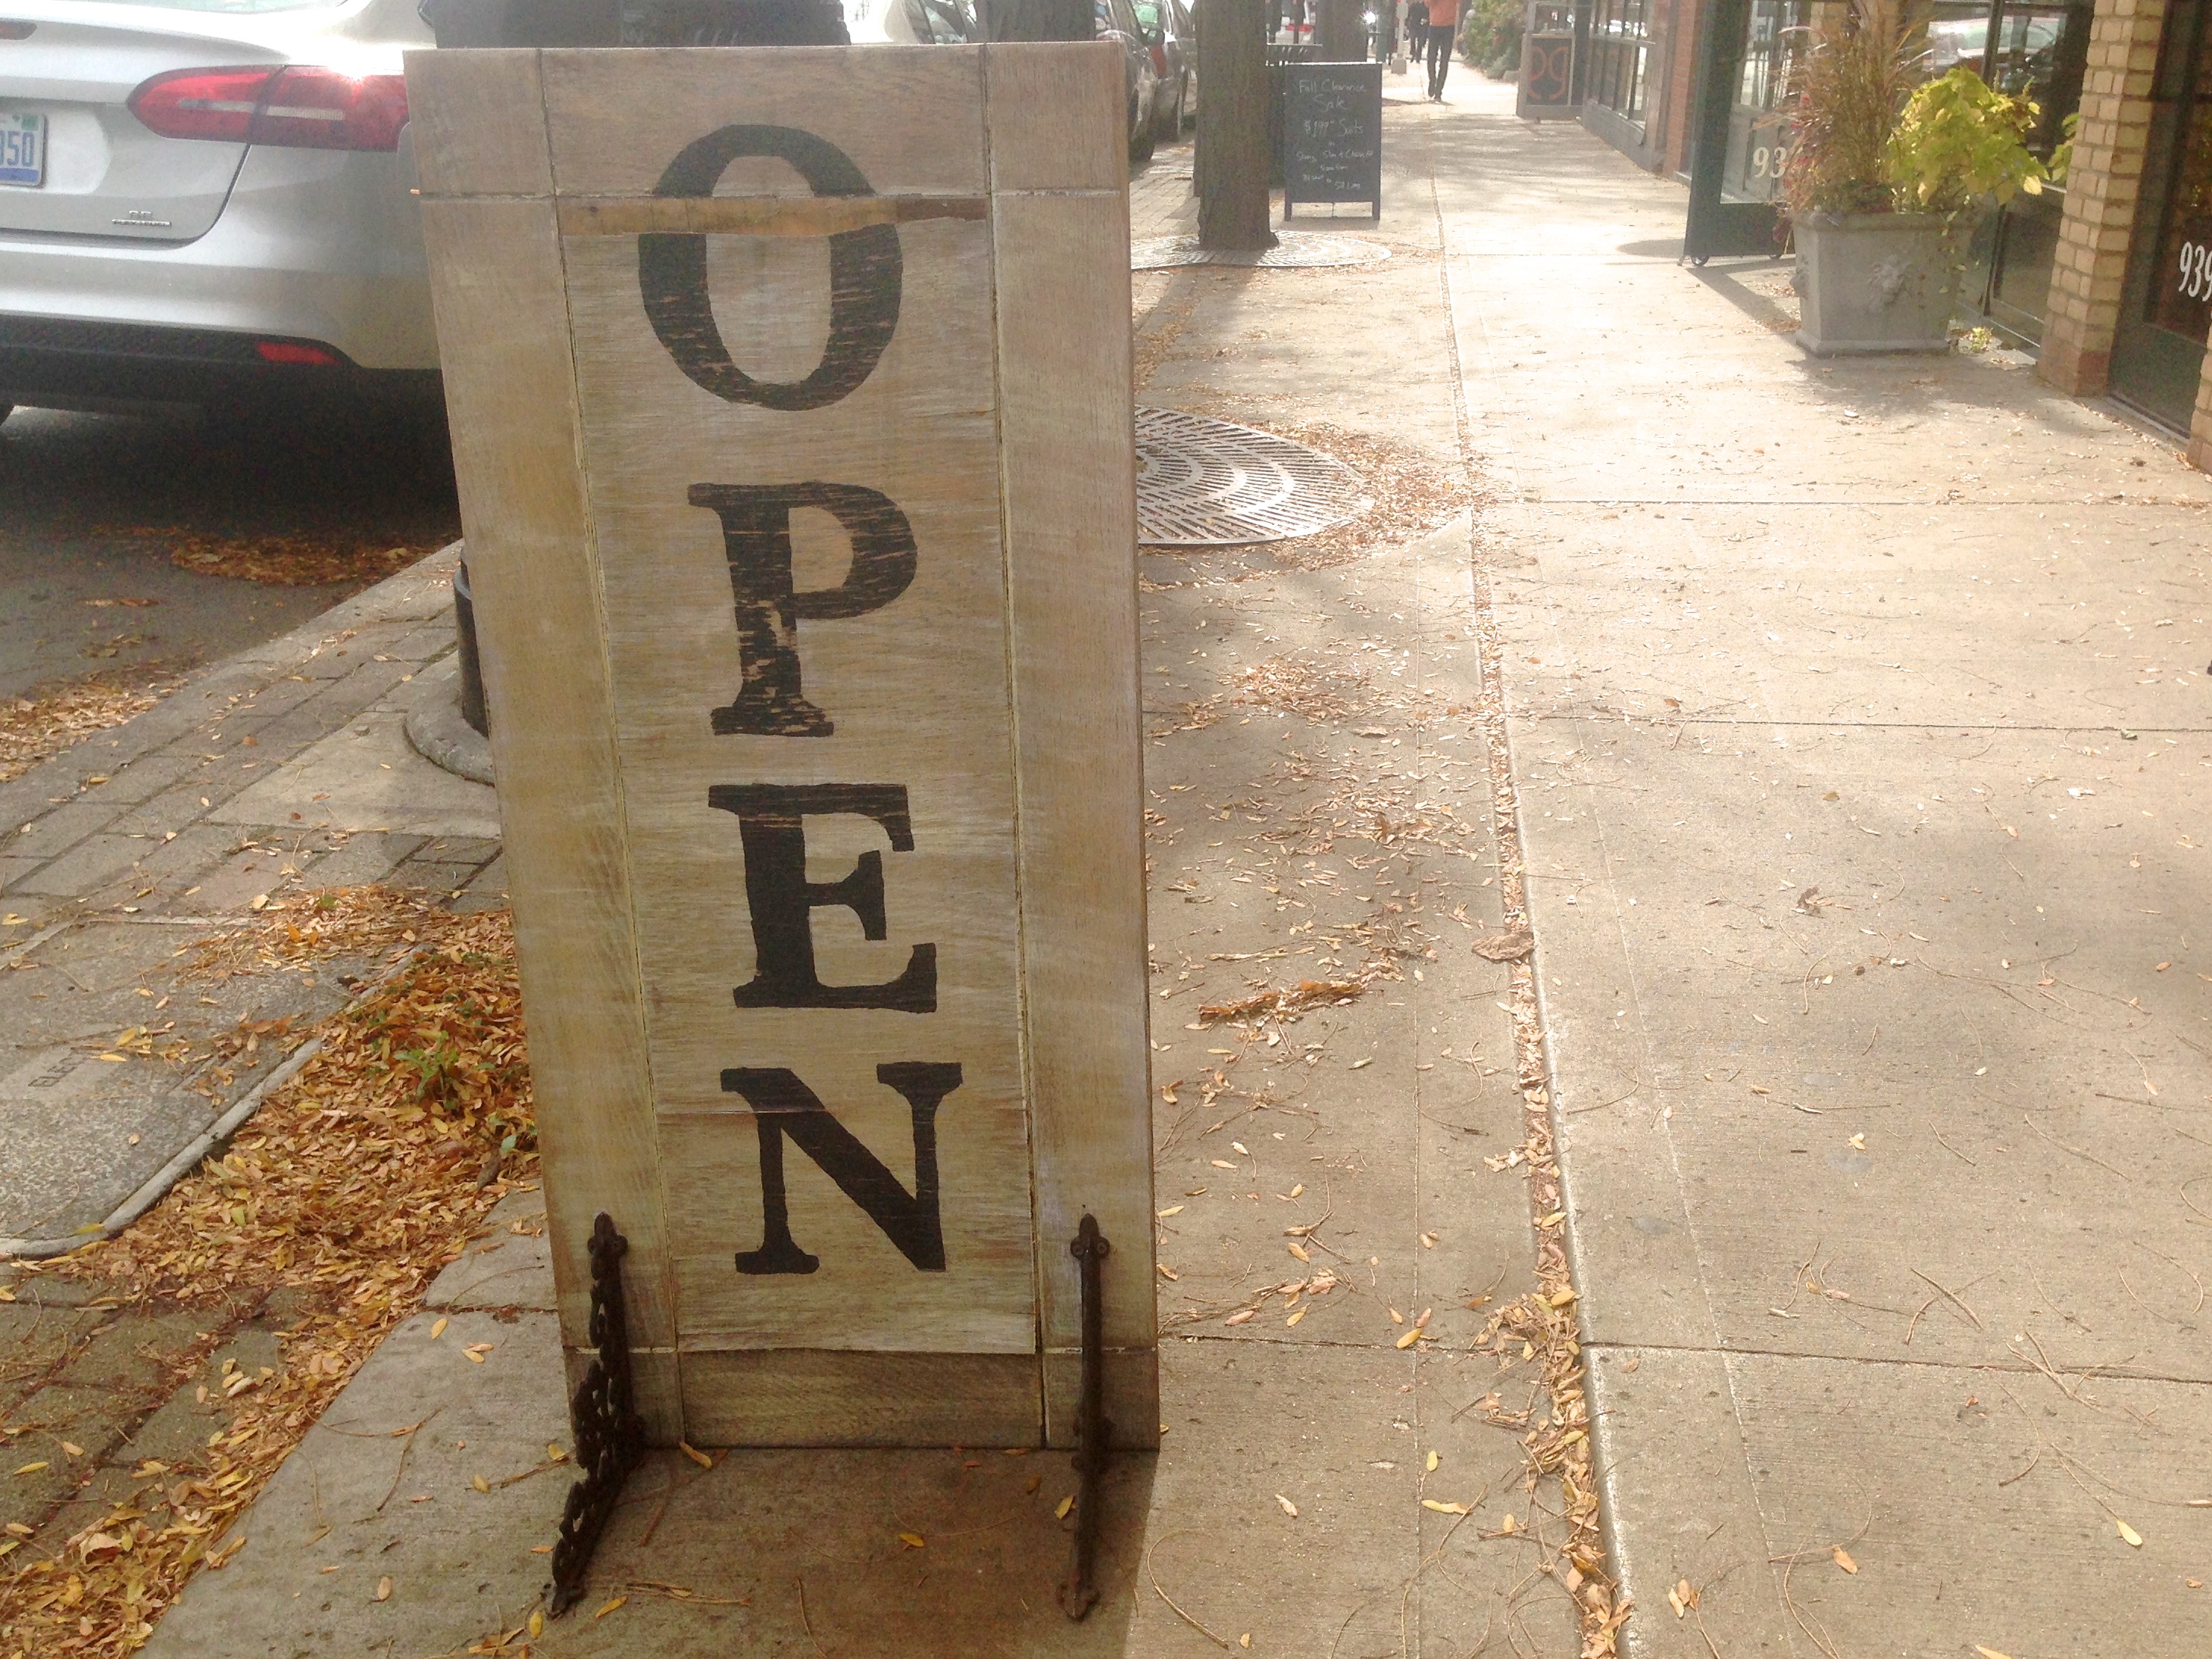
open, road, street, sidewalk, parking, lane, art, infrastructure, road surface